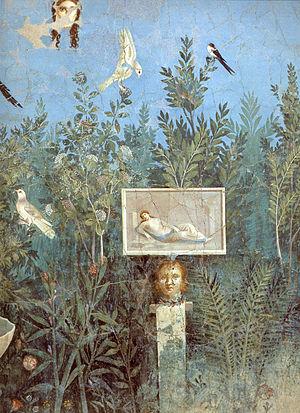
Dans les arts figuratifs, le « naturalisme », souvent employé comme un synonyme de « réalisme », qualifie un style de représentation mimétique, descriptive de la nature alors que d'autres types de représentation de la nature en donnent une forme idéalisée, stylisée, symbolique ou autre. Ces deux termes « réalisme » et « naturalisme » s'appliquent aussi à deux mouvements en peinture au XIXᵉ siècle, ce qui peut créer une certaine confusion.